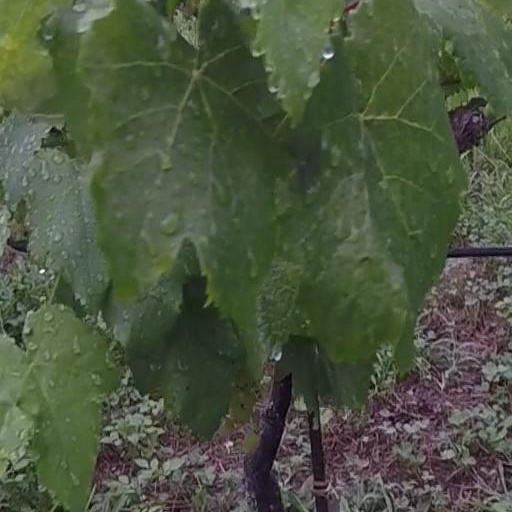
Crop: grape